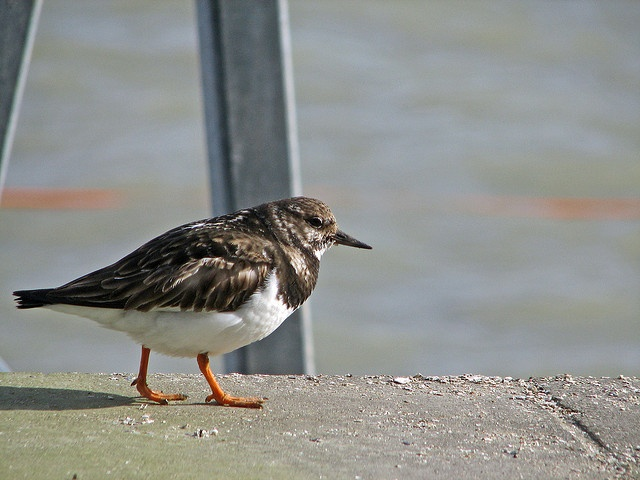
A bird that is walking along a concrete stone.
A small bird walking on a stone ledge.
A small bird walking along a gray concrete structure.
A bird walking on a cement block surface.
a little bird that is walking around on some concrete